The Middle season 4

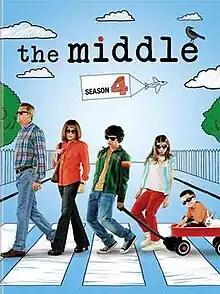
Region 1 DVD cover art

The fourth season of the television comedy series "The Middle" began airing on September 26, 2012 on ABC in the United States. It is produced by Blackie and Blondie Productions and Warner Bros. Television with series creators DeAnn Heline and Eileen Heisler as executive producers.